Newport RFC

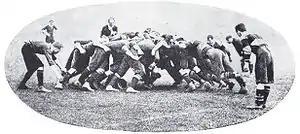
Scrum between Newport and London Welsh, 31 December 1904

Partially due to their geographical location Newport also played against more established clubs from England and in 1878 a game was arranged against Manchester Athletic followed by games against Birmingham, Clifton, Gloucester and Swindon. Their dominance led Newport's club secretary, Richard Mulloch to arrange a match against the English domestic champions Blackheath Rugby Club. With a record attendance of 5,000 spectators Newport were out-classed by their opponents, losing four goals and eight tries to nil. However, Newport had played two games in the previous five days and Blackheath brought in outside players to bolster their squad.